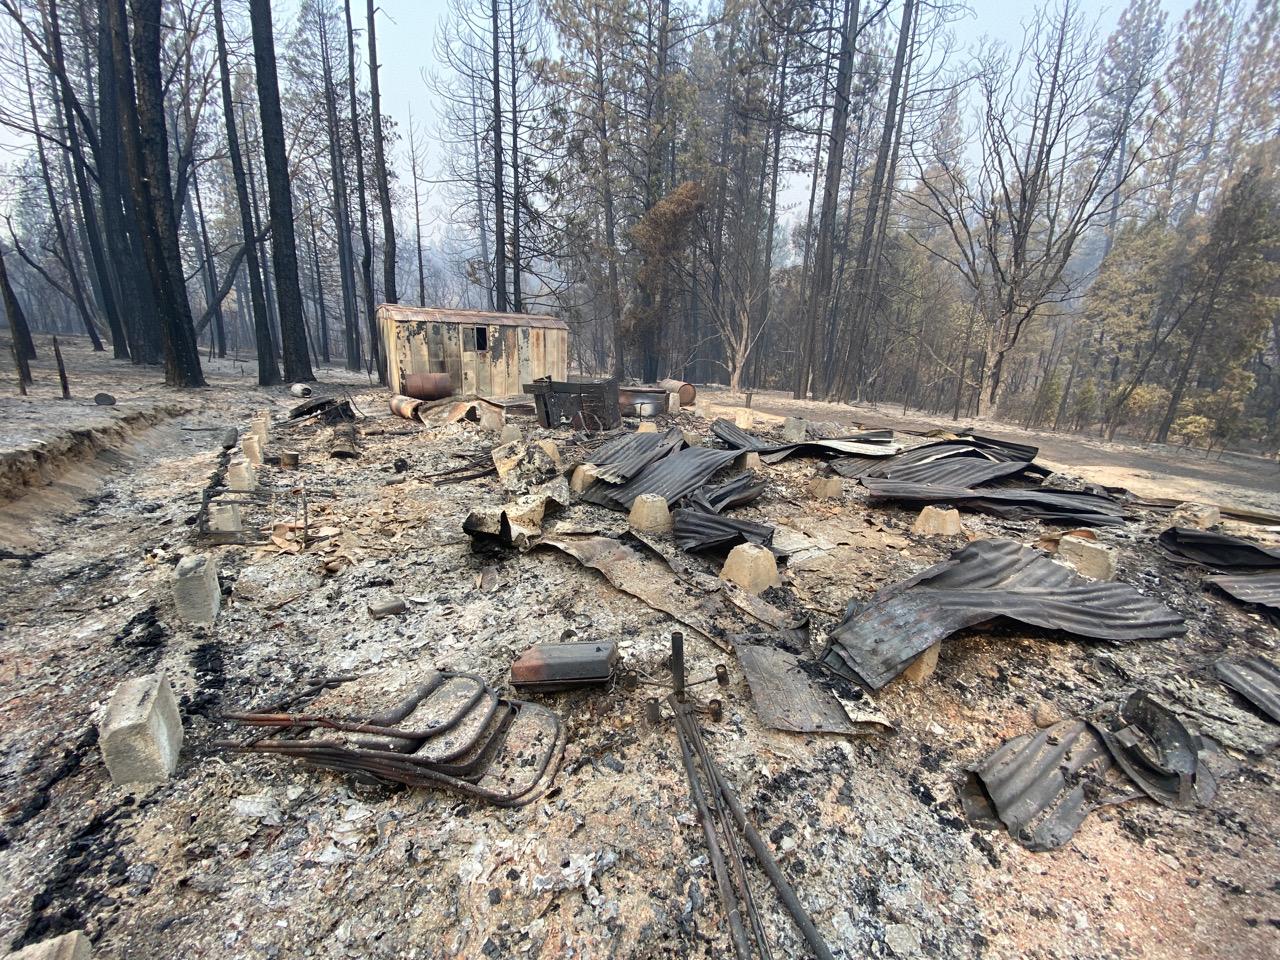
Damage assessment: destroyed